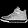
Label: Sneaker